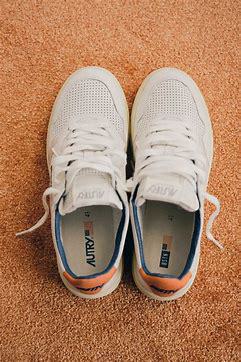
Brand: Autry
Model: Action Shoes Autry Action Autry 01